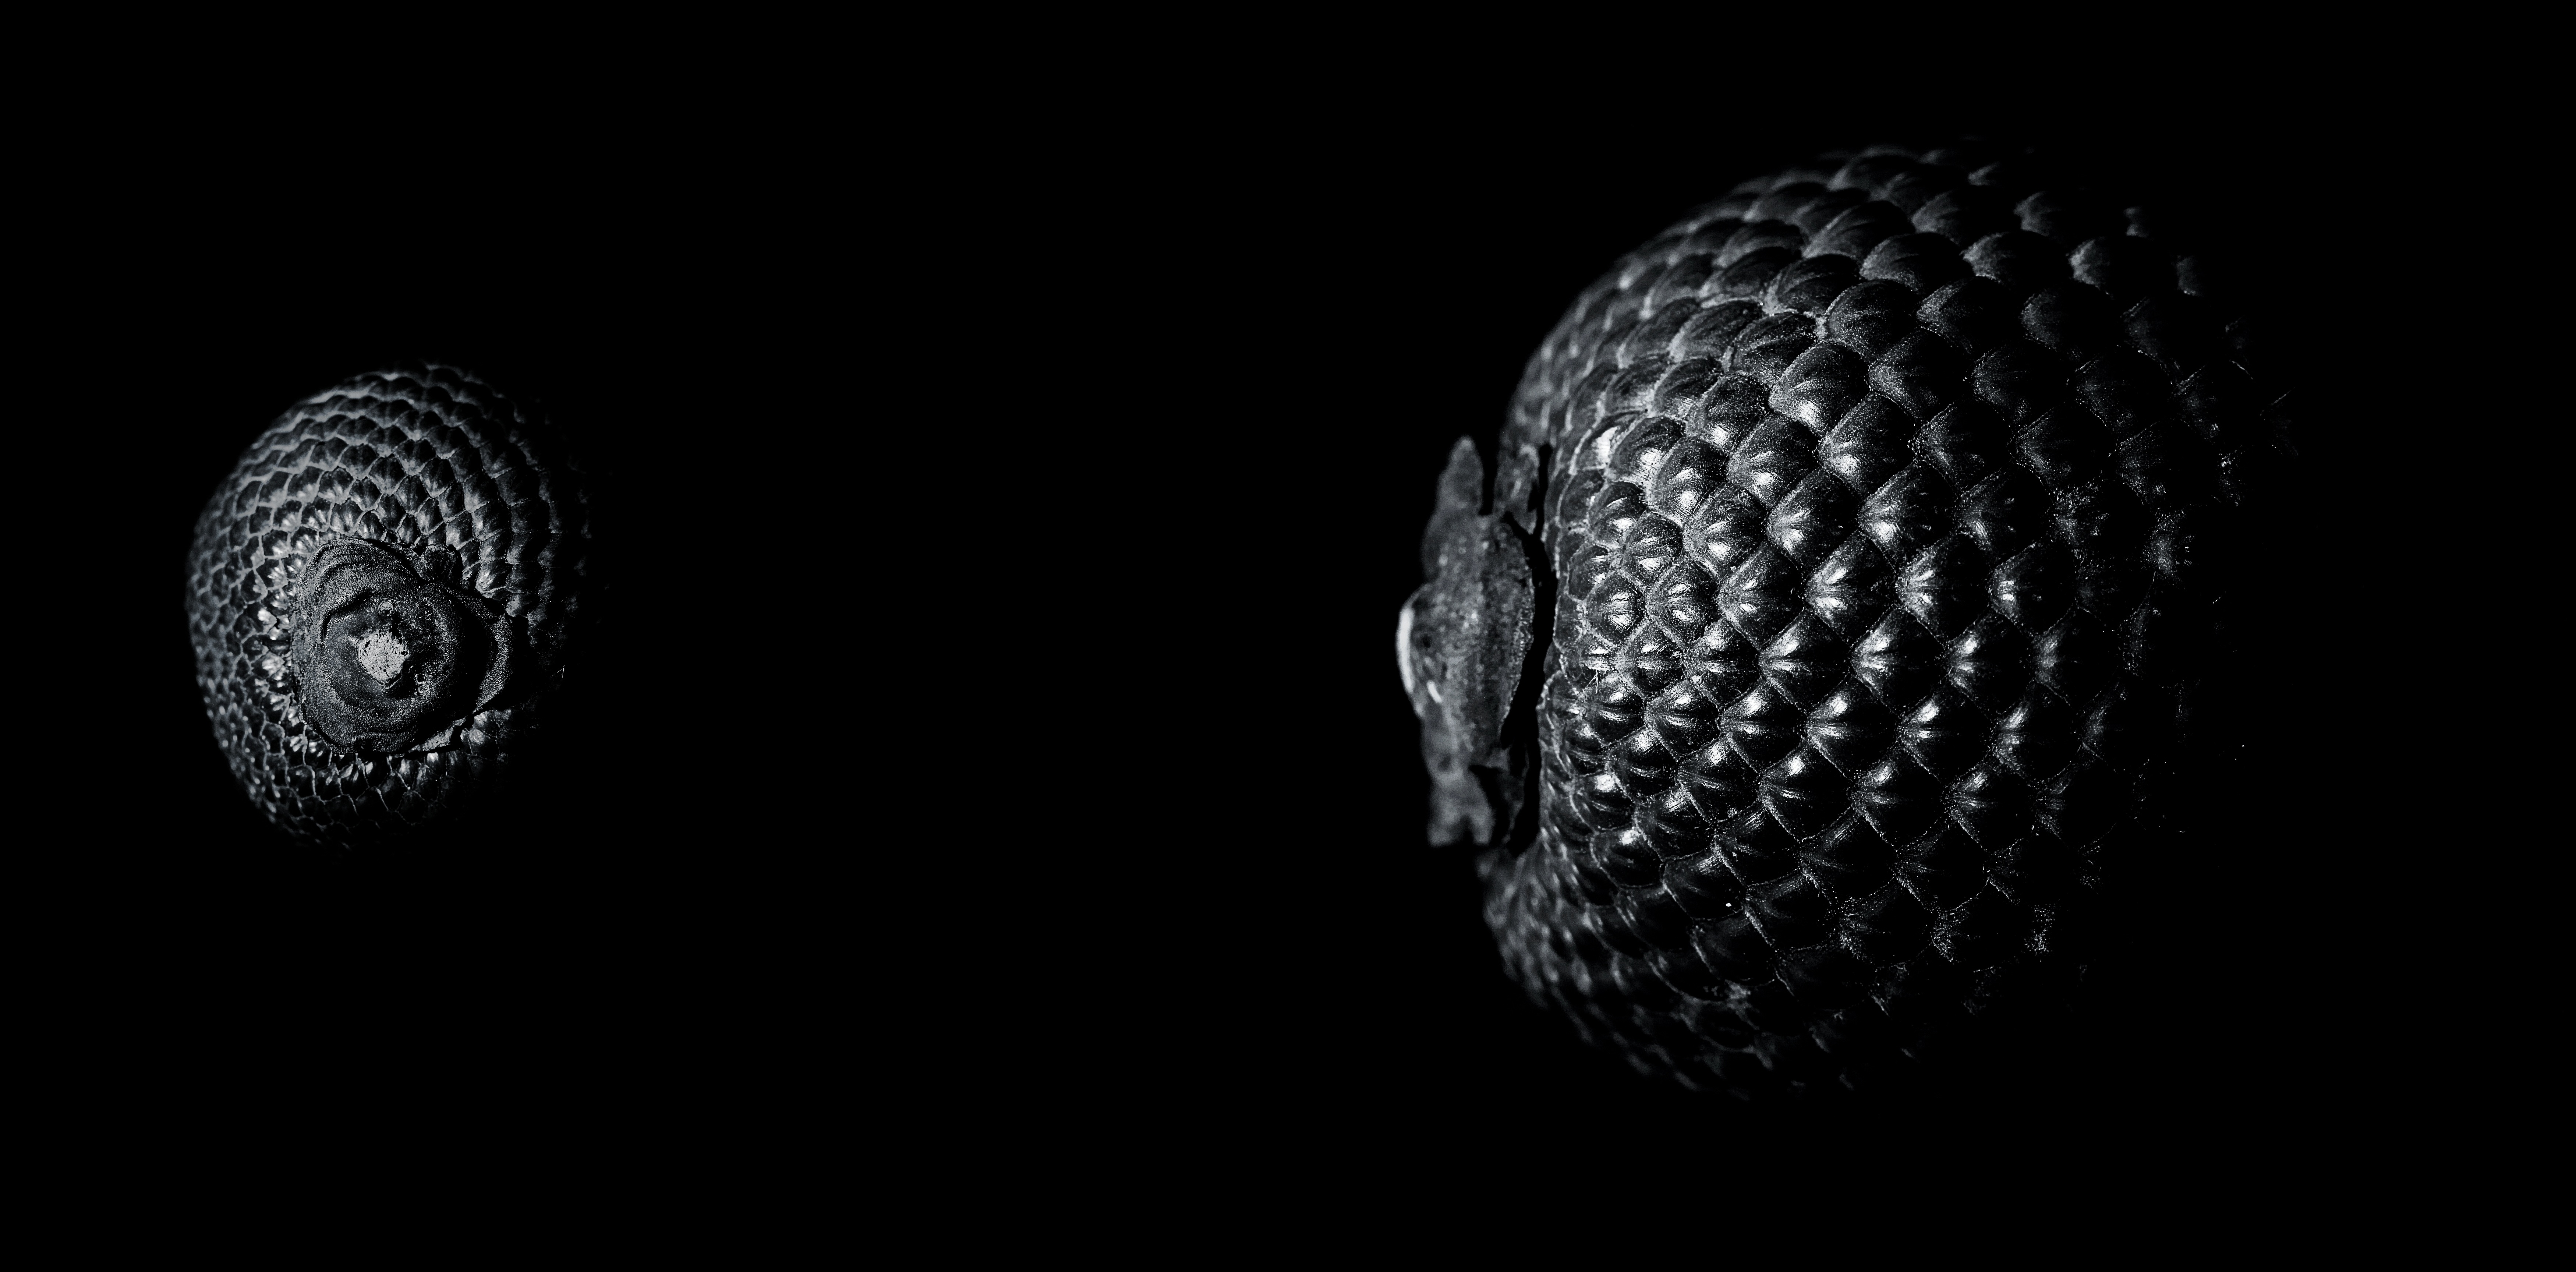
nature, creative, black and white, fruit, seed, flower, floral, macro, gray, black, monochrome, black white, circle, sphere, nobody, monochrome photography